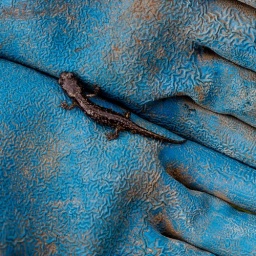
we found 3 little guys under a rock on the hill - they seemed to be keeping moist